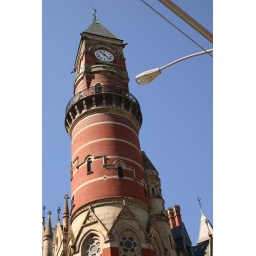
A tower of one of the Old New York Public Library buildings stands stark against the clear blue sky.